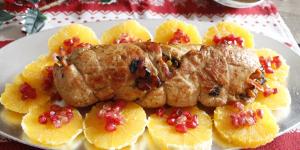
pechuga de pavo rellena para navidad